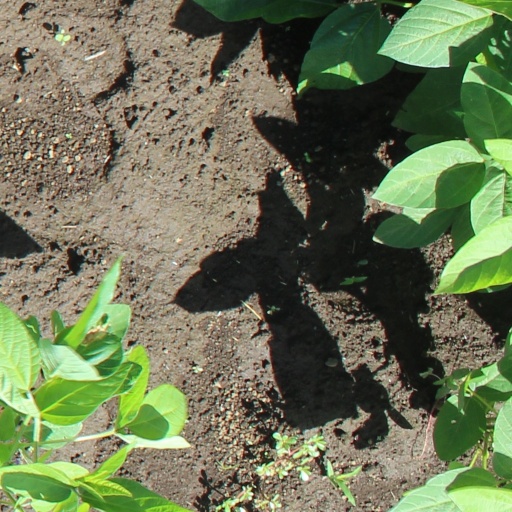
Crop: soybean